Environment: real
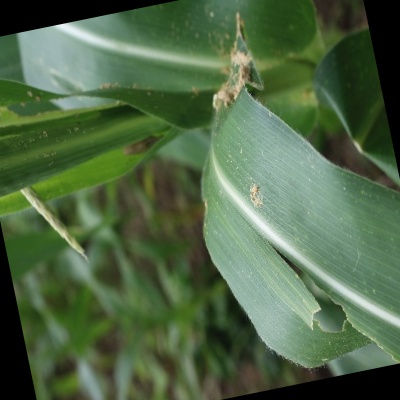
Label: fall_armyworm